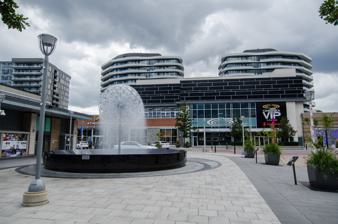
Building: Shops at Don Mills
Country: Canada
Year built: 2009
Shopping mall in Ontario, Canada Shops at Don Mills Location Toronto , Ontario , Canada Coordinates 43°44′06″N 79°20′42″W / 43.735°N 79.345°W / 43.735; -79.345 Address 1090 Don Mills Road Opening date 2009 Developer commercial: Cadillac Fairview residential: FRAM Building Group , Lanterra Developments Management Ilene Klein – Cadillac Fairview Owner Cadillac Fairview Architect Harry Pellow - Pellow + Associates Architects and Ralph Giannone of Giannone Petricone Associates Inc No. of stores and services 72 Total retail floor area 511,824 square feet (48,000 m 2 ) No. of floors 1 to 2 Website shopsatdonmills .ca The Shops at Don Mills (corporately known as CF Shops at Don Mills ) is a lifestyle centre -type shopping centre in Toronto , Ontario , Canada, located at Don Mills Road and Lawrence Avenue East in Toronto . There are 72 retail stores with a total floor space of 47,550 square metres (or 511,824 square feet). Cadillac Fairview is the owner and manager of the shopping centre. Character Storefronts face a network of private internal streets centred on a square which includes a clock tower, a fountain and interpretive historical plaques about the neighbourhood. The layout is similar to a regular neighbourhood retail area. On-site parking is available along the internal streets, in surface lots along the east side of the shopping centre and within a multi-level parkade at the west side. Prominent tenants (with floor space) include: McEwan Fine Foods (22,000 sq ft), Anthropologie (7,000 sq ft), and Eataly (9,800 sq ft). The 10-metre (33 ft) clock tower in the square is an artwork by Douglas Coupland . The top of the tower sports a cluster of miniature houses, evocative of housing development in the Don Mills area. A piece of wall-art is displayed on the Lawrence Avenue side; it was preserved following the demolition of a nearby 1962 Eatons department store building. Cadillac Fairview is promoting condominium buildings adjacent to Shops at Don Mills. These are being developed by FRAM Building Group and Lanterra Developments. A park and public spaces are also to be included in the community as part of Cadillac Fairview's master plan. History The centre is located on the site of the demolished Don Mills Centre shopping mall. Increased competition from other shopping malls and the closure of main anchor tenant T. Eaton Co. meant declines in mall revenues and the exodus of many fashion retailers. The mall owner, developer Cadillac Fairview, decided to redevelop the site in 2003 to attract more up-scale retailers and shoppers, without a main anchor tenant. The developer proposed to demolish the indoor shopping mall and replace it with an open-air setting, along with an intensification of the site. The intensification meant the construction of a parking garage to replace the large surface parking lot. The development also included using Centre lands for new residential buildings. After community consultation, the plan was approved by the City of Toronto and the development proceeded. The Shops at Don Mills opened on April 22, 2009. McNally Robinson , a Canadian book-selling chain, was one of the first tenants, but the chain later decided to close the location in 2009, the same year it opened, due to a bankruptcy restructuring. The store had 1,900 m 2 (20,000 sq ft) of retail space including an 80-seat restaurant. On  August 15, 2014, Cineplex VIP Cinemas Don Mills opened at the Shops at Don Mills. It has five auditoriums with a combined capacity of 500 seats. In August 2017, Shops at Don Mills completed a $21 million renovation, improving on accessibility, the outdoor setting and summer programming. On May 30, 2024, Eataly opened its third location in Toronto within the shopping centre. The food hall occupies two retail spaces having a combined area of almost 910 m 2 (9,800 sq ft). Street names A number of roads and driveways located in the development are named after prominent community members of the Don Mills area: Clock Tower Road - named to identify the location of the Clock Tower at the corner of the Town Square. Aggie Hogg Gardens - named for former resident, storekeeper, postmaster and daughter of settler John Hogg O'Neill Road - named for local settler James O'Neill (arrived 1845) Karl Fraser Road - Karl Fraser, first CEO of Don Mills Development and assistant to developer E.P. Taylor Leadly Lane - named for local settler Allison Leadley (arrived 1850) Pabst Lane - named for local settler Rudolph Pabst (arrived 1814) Marie Labatte Road - named for former North York Councillor for Ward 10 and Metro Councillor for Don Parkway Marie Labatte (1925–2004) Sampson Mews - named for local settler James Sampson (arrived 1838) Maginn Mews - named for merchant, school trustee and politician Charles Maginn (arrived 1841) References